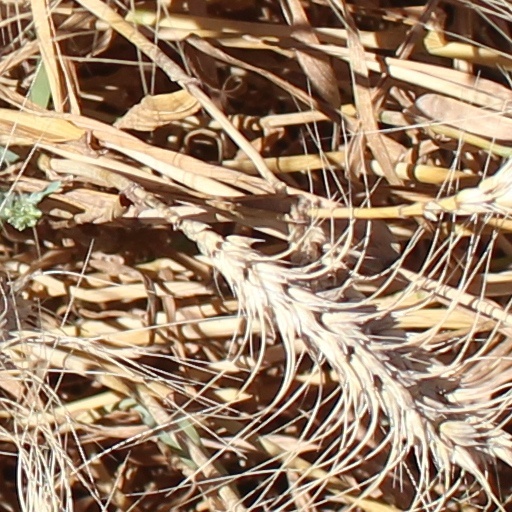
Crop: wheat